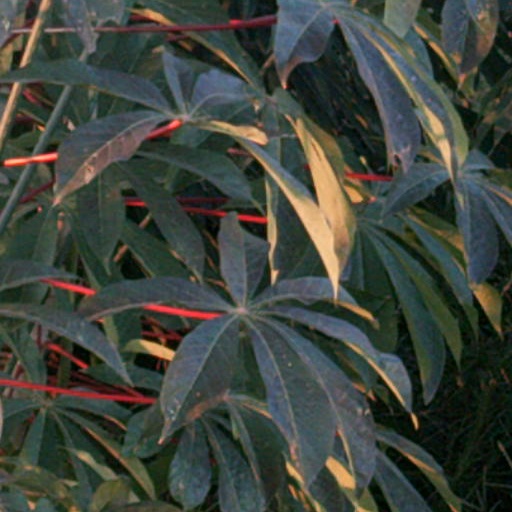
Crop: cassava